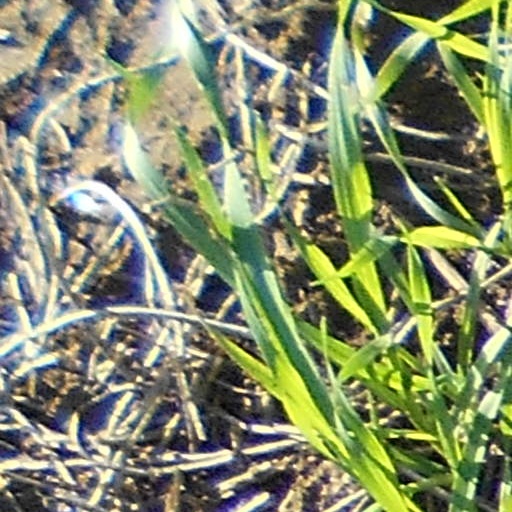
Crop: wheat